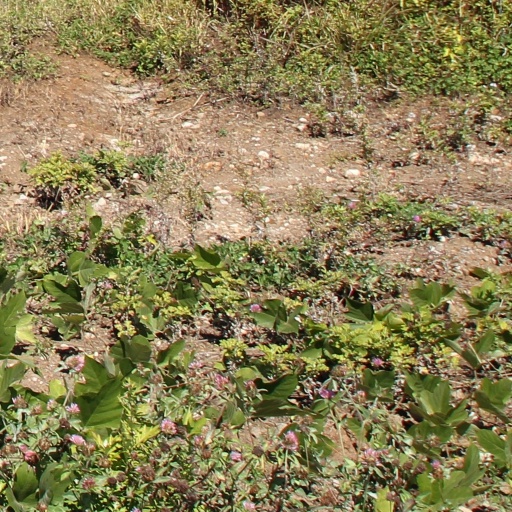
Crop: grape